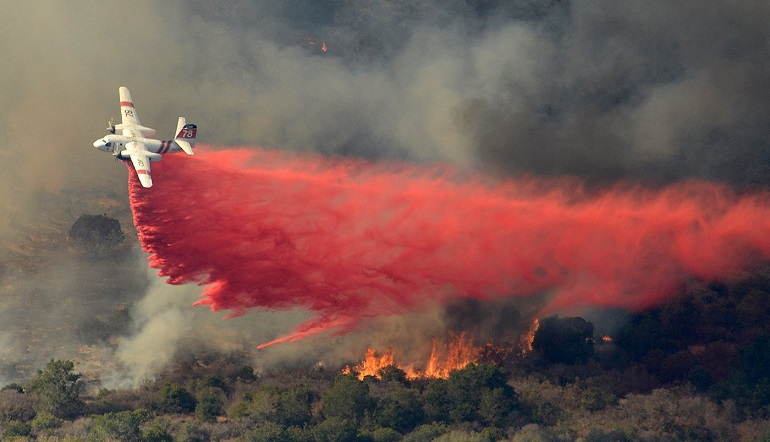
Fire: yes
Smoke: yes